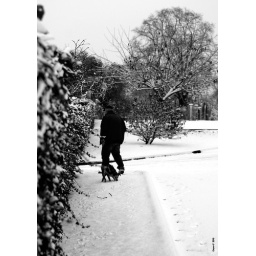
A street of my town today in the morning...The quiet old fellow exercising his dog is not me !!!